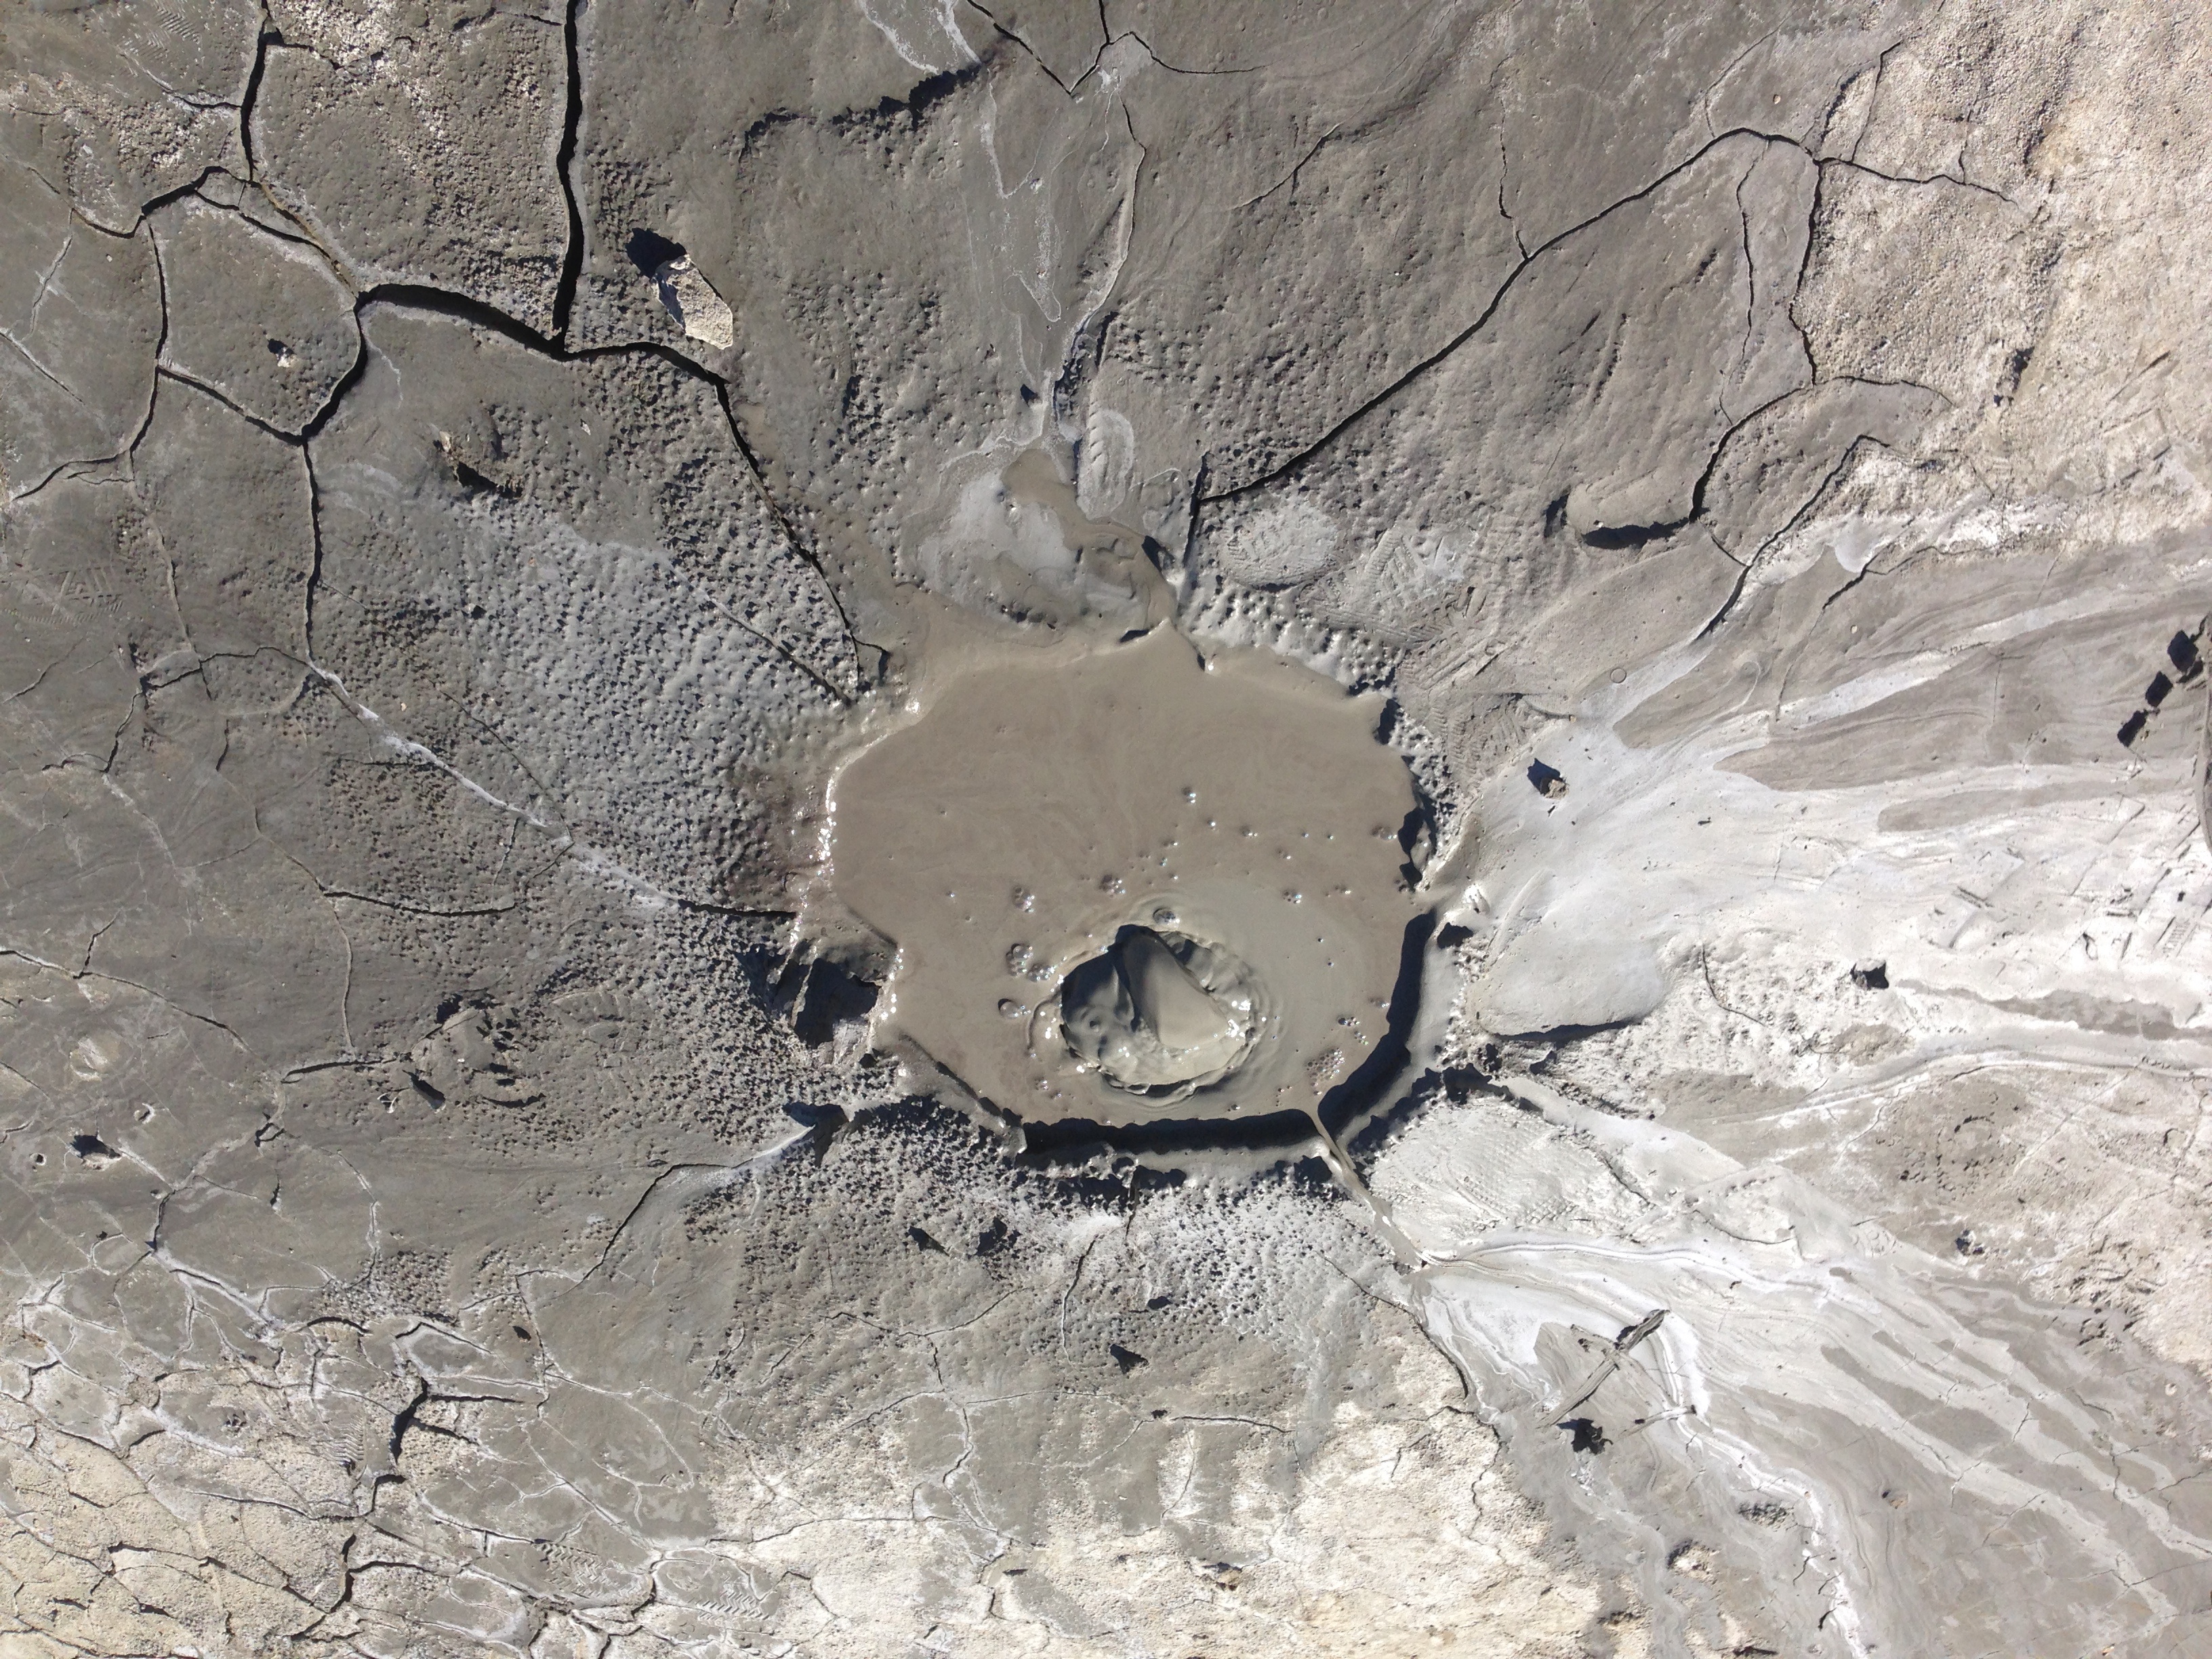
rock, soil, material, geology